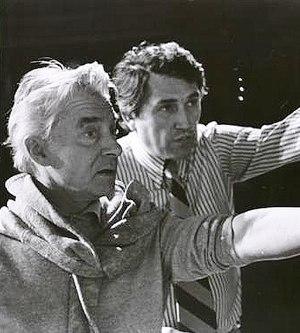
Günther Schneider-Siemssen est un scénographe autrichien qui travaillait comme designer en chef pour tous les théâtres d'État autrichiens et le Festival de Salzbourg, où il a créé 28 productions pour le chef d'orchestre Herbert von Karajan et 60 pour le metteur en scène Otto Schenk. Il a été un pionnier dans l'utilisation de l'éclairage et des projections sur scène, qui n'avaient jamais étés utilisées de cette façon. Il a conçu des plans de scène pour de grandes maisons d'opéra internationales dans plusieurs pays.